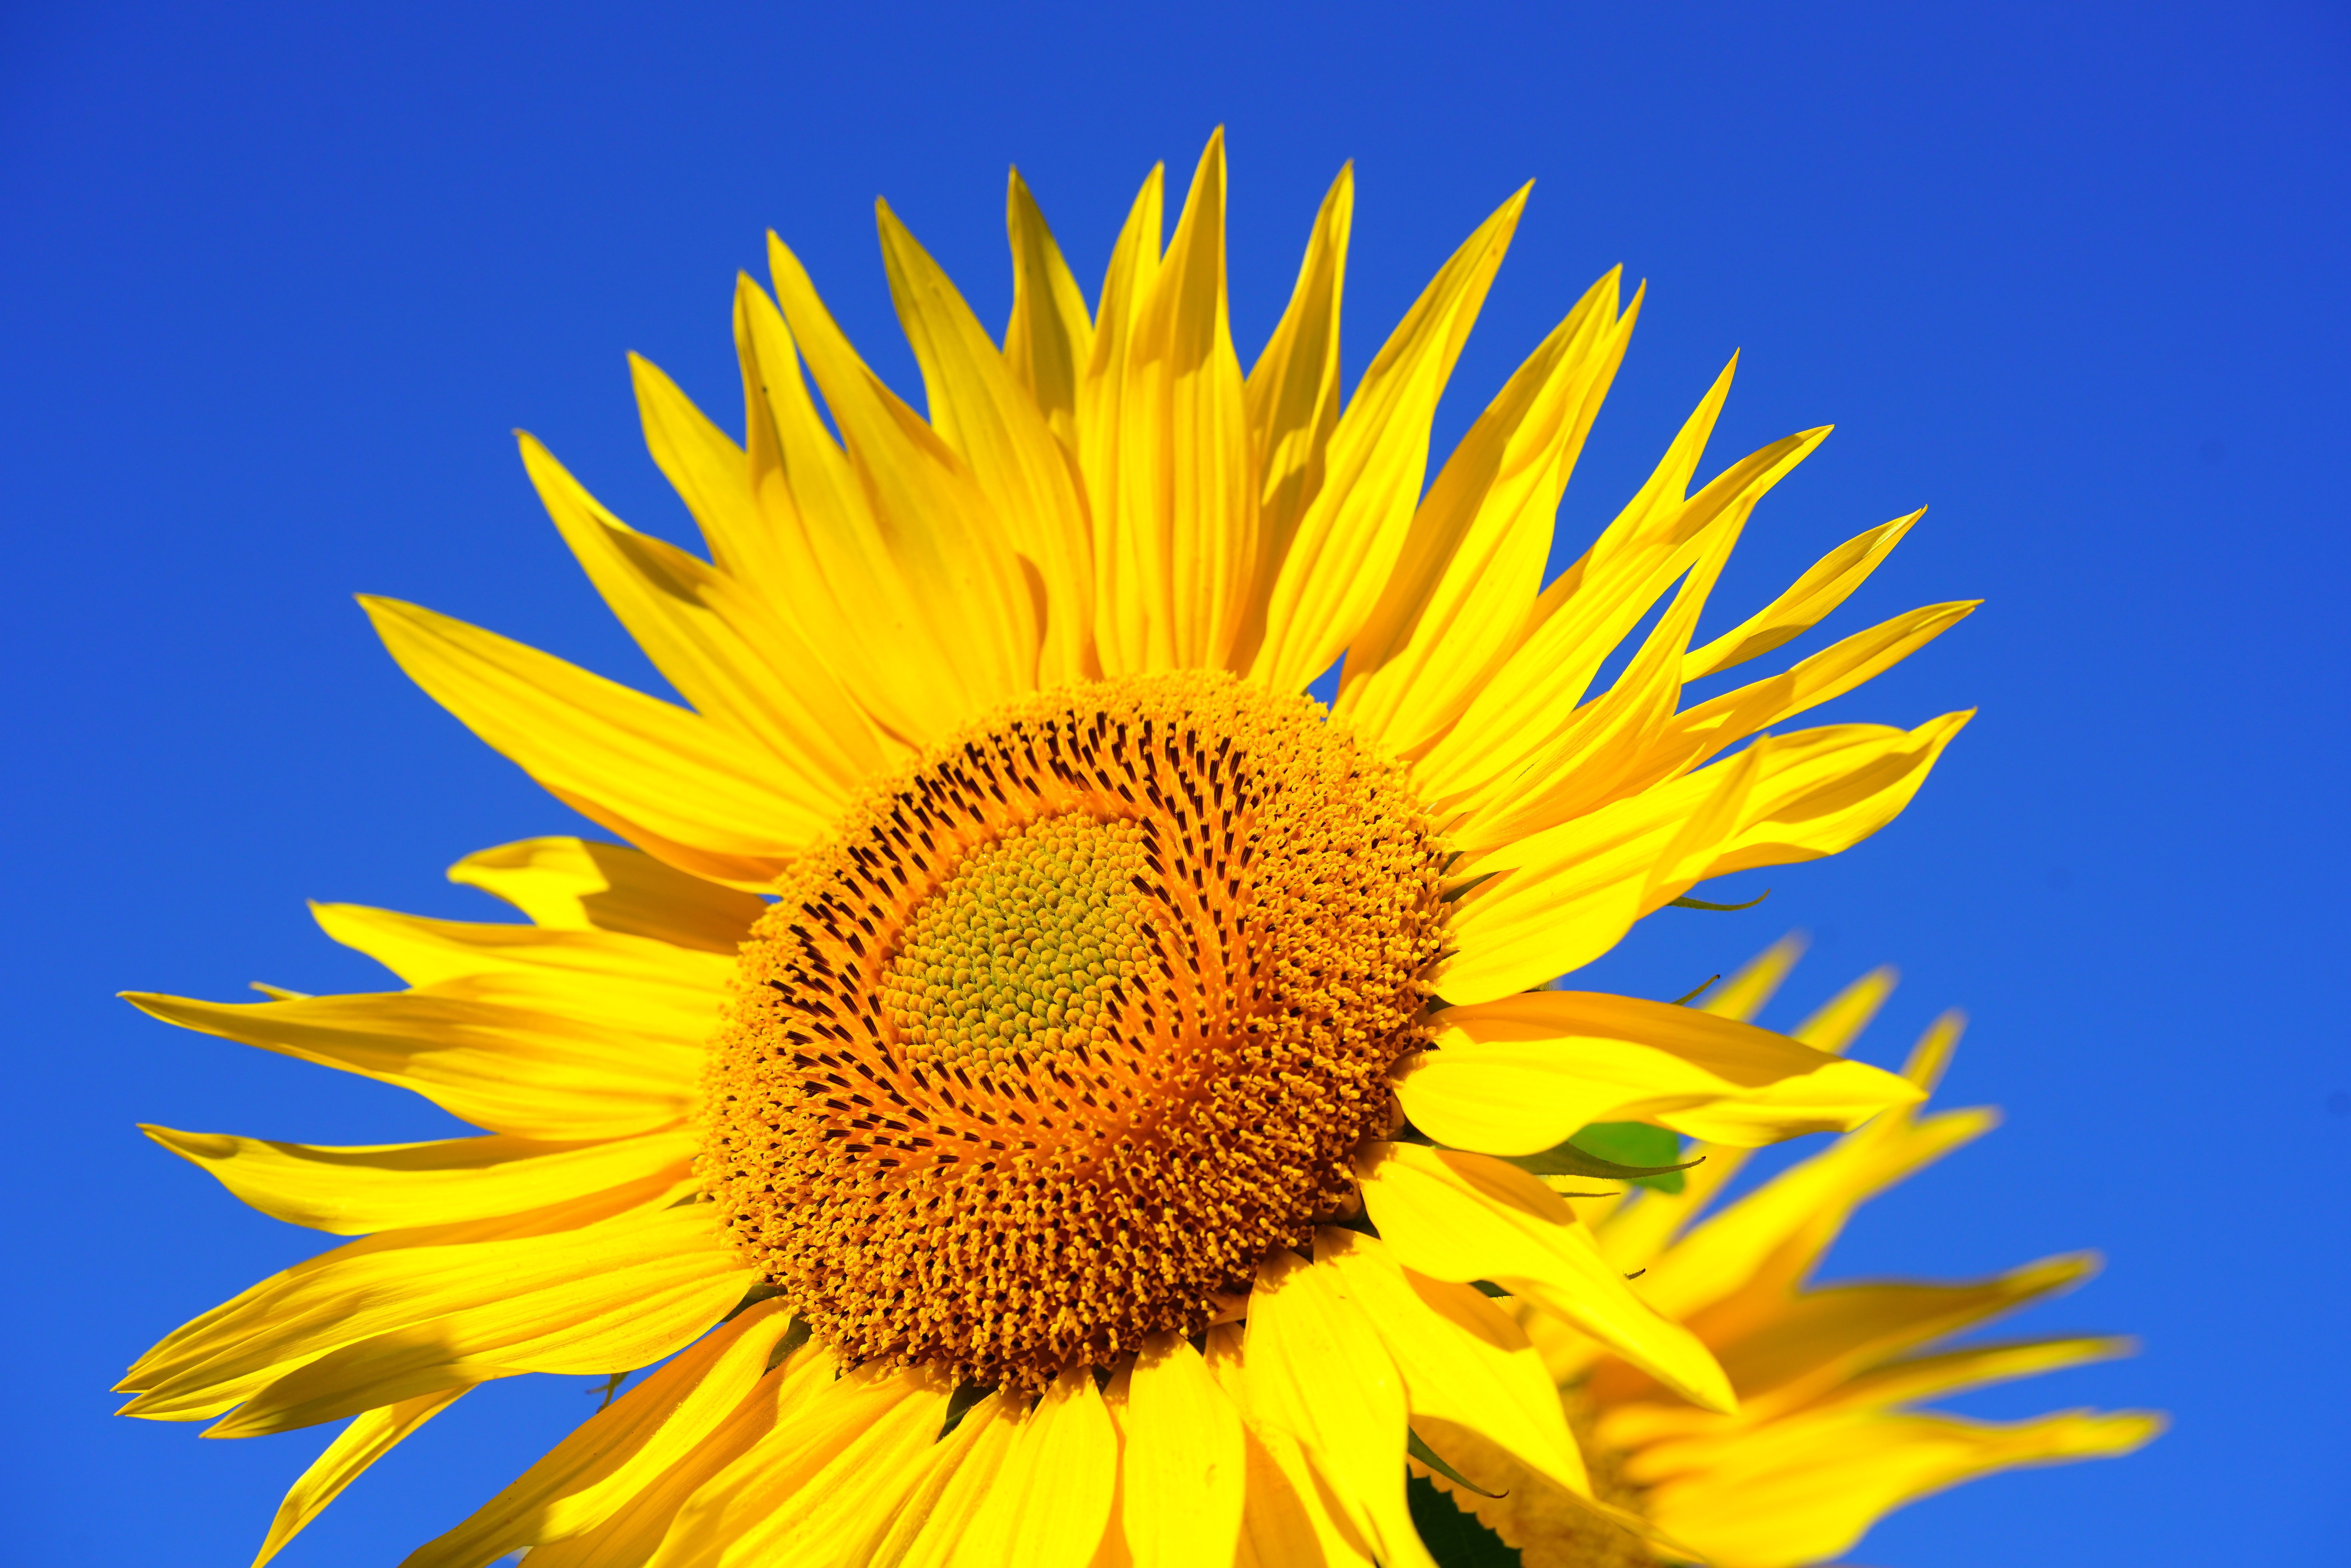
flower, sunflower, yellow, sky, sunflower seed, flowering plant, daisy family, close up, pollen, plant, petal, computer wallpaper, annual plant